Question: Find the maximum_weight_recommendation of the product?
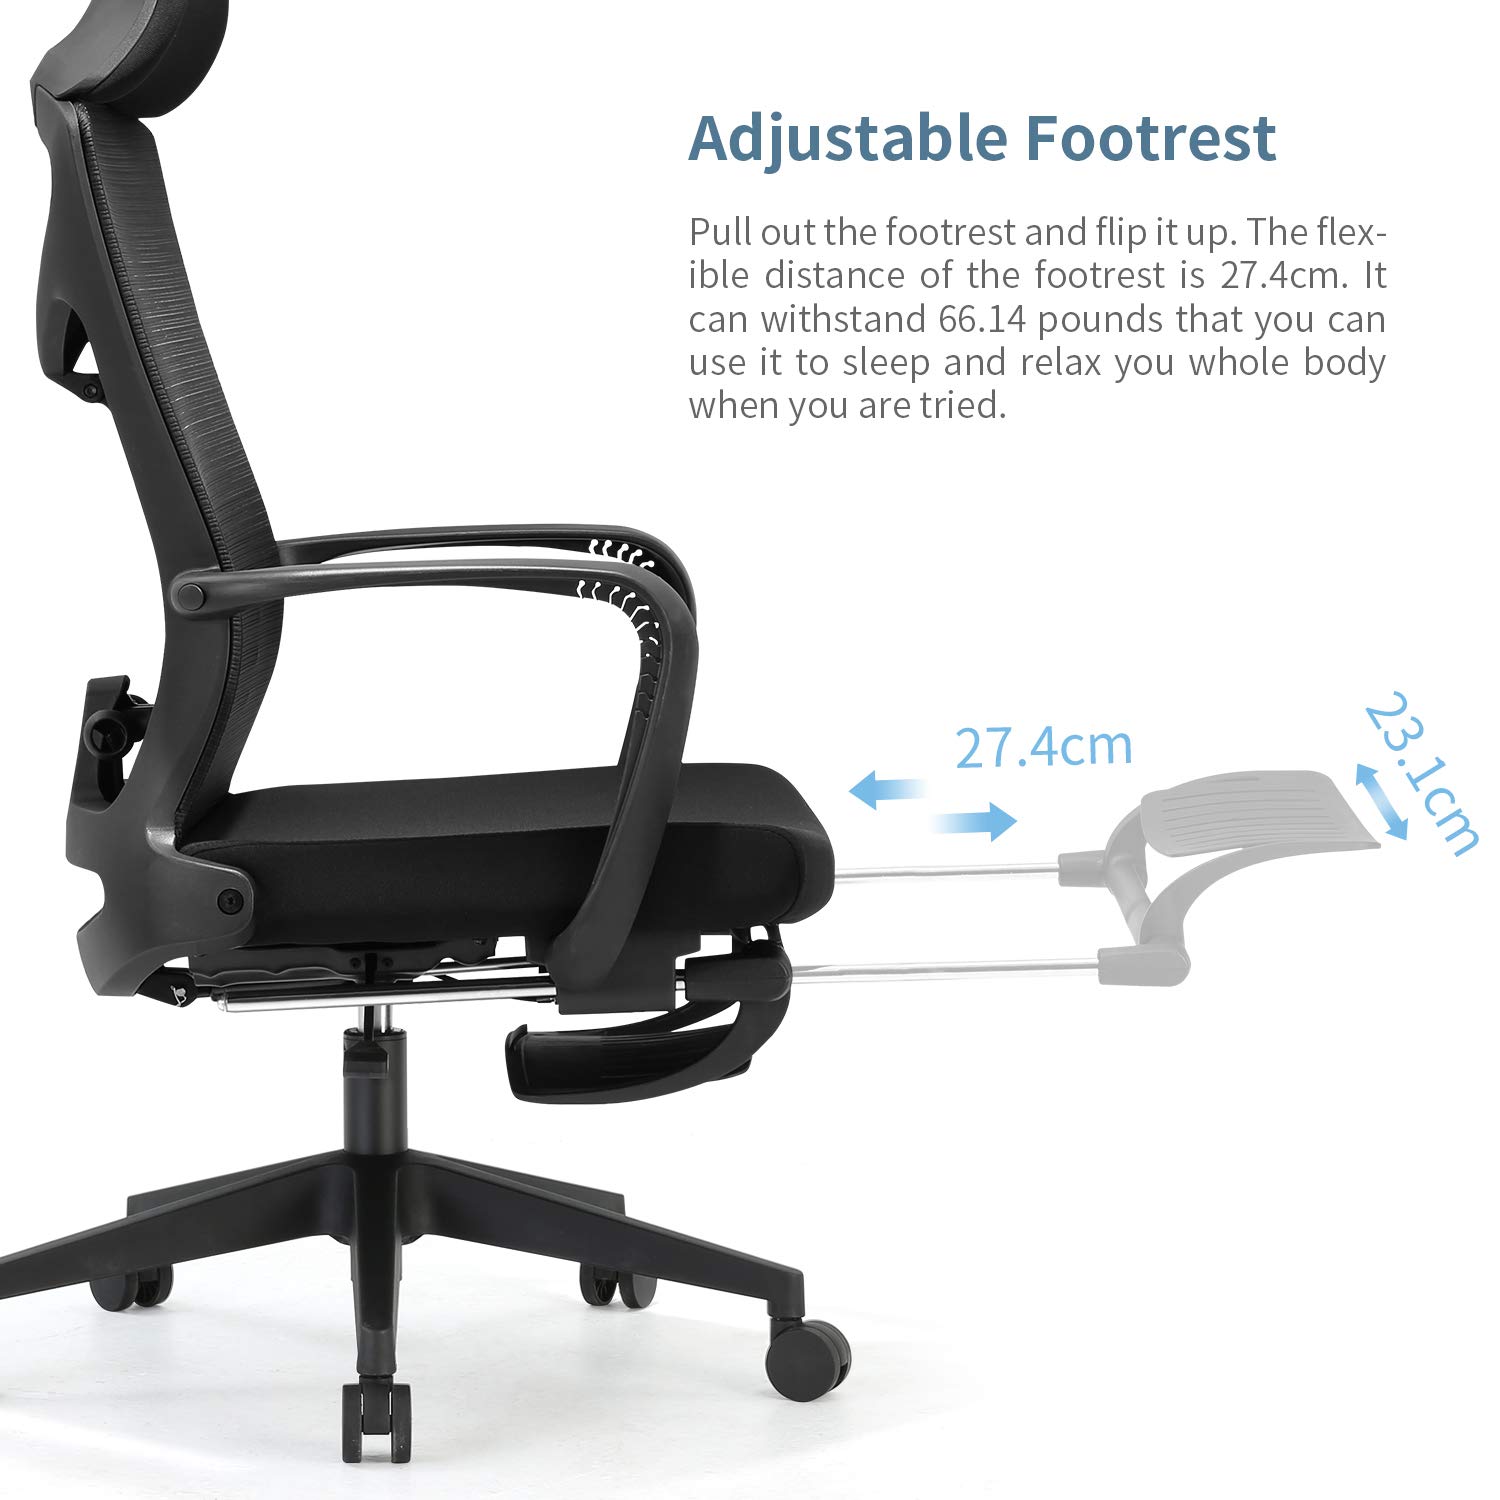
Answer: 66.14 pound